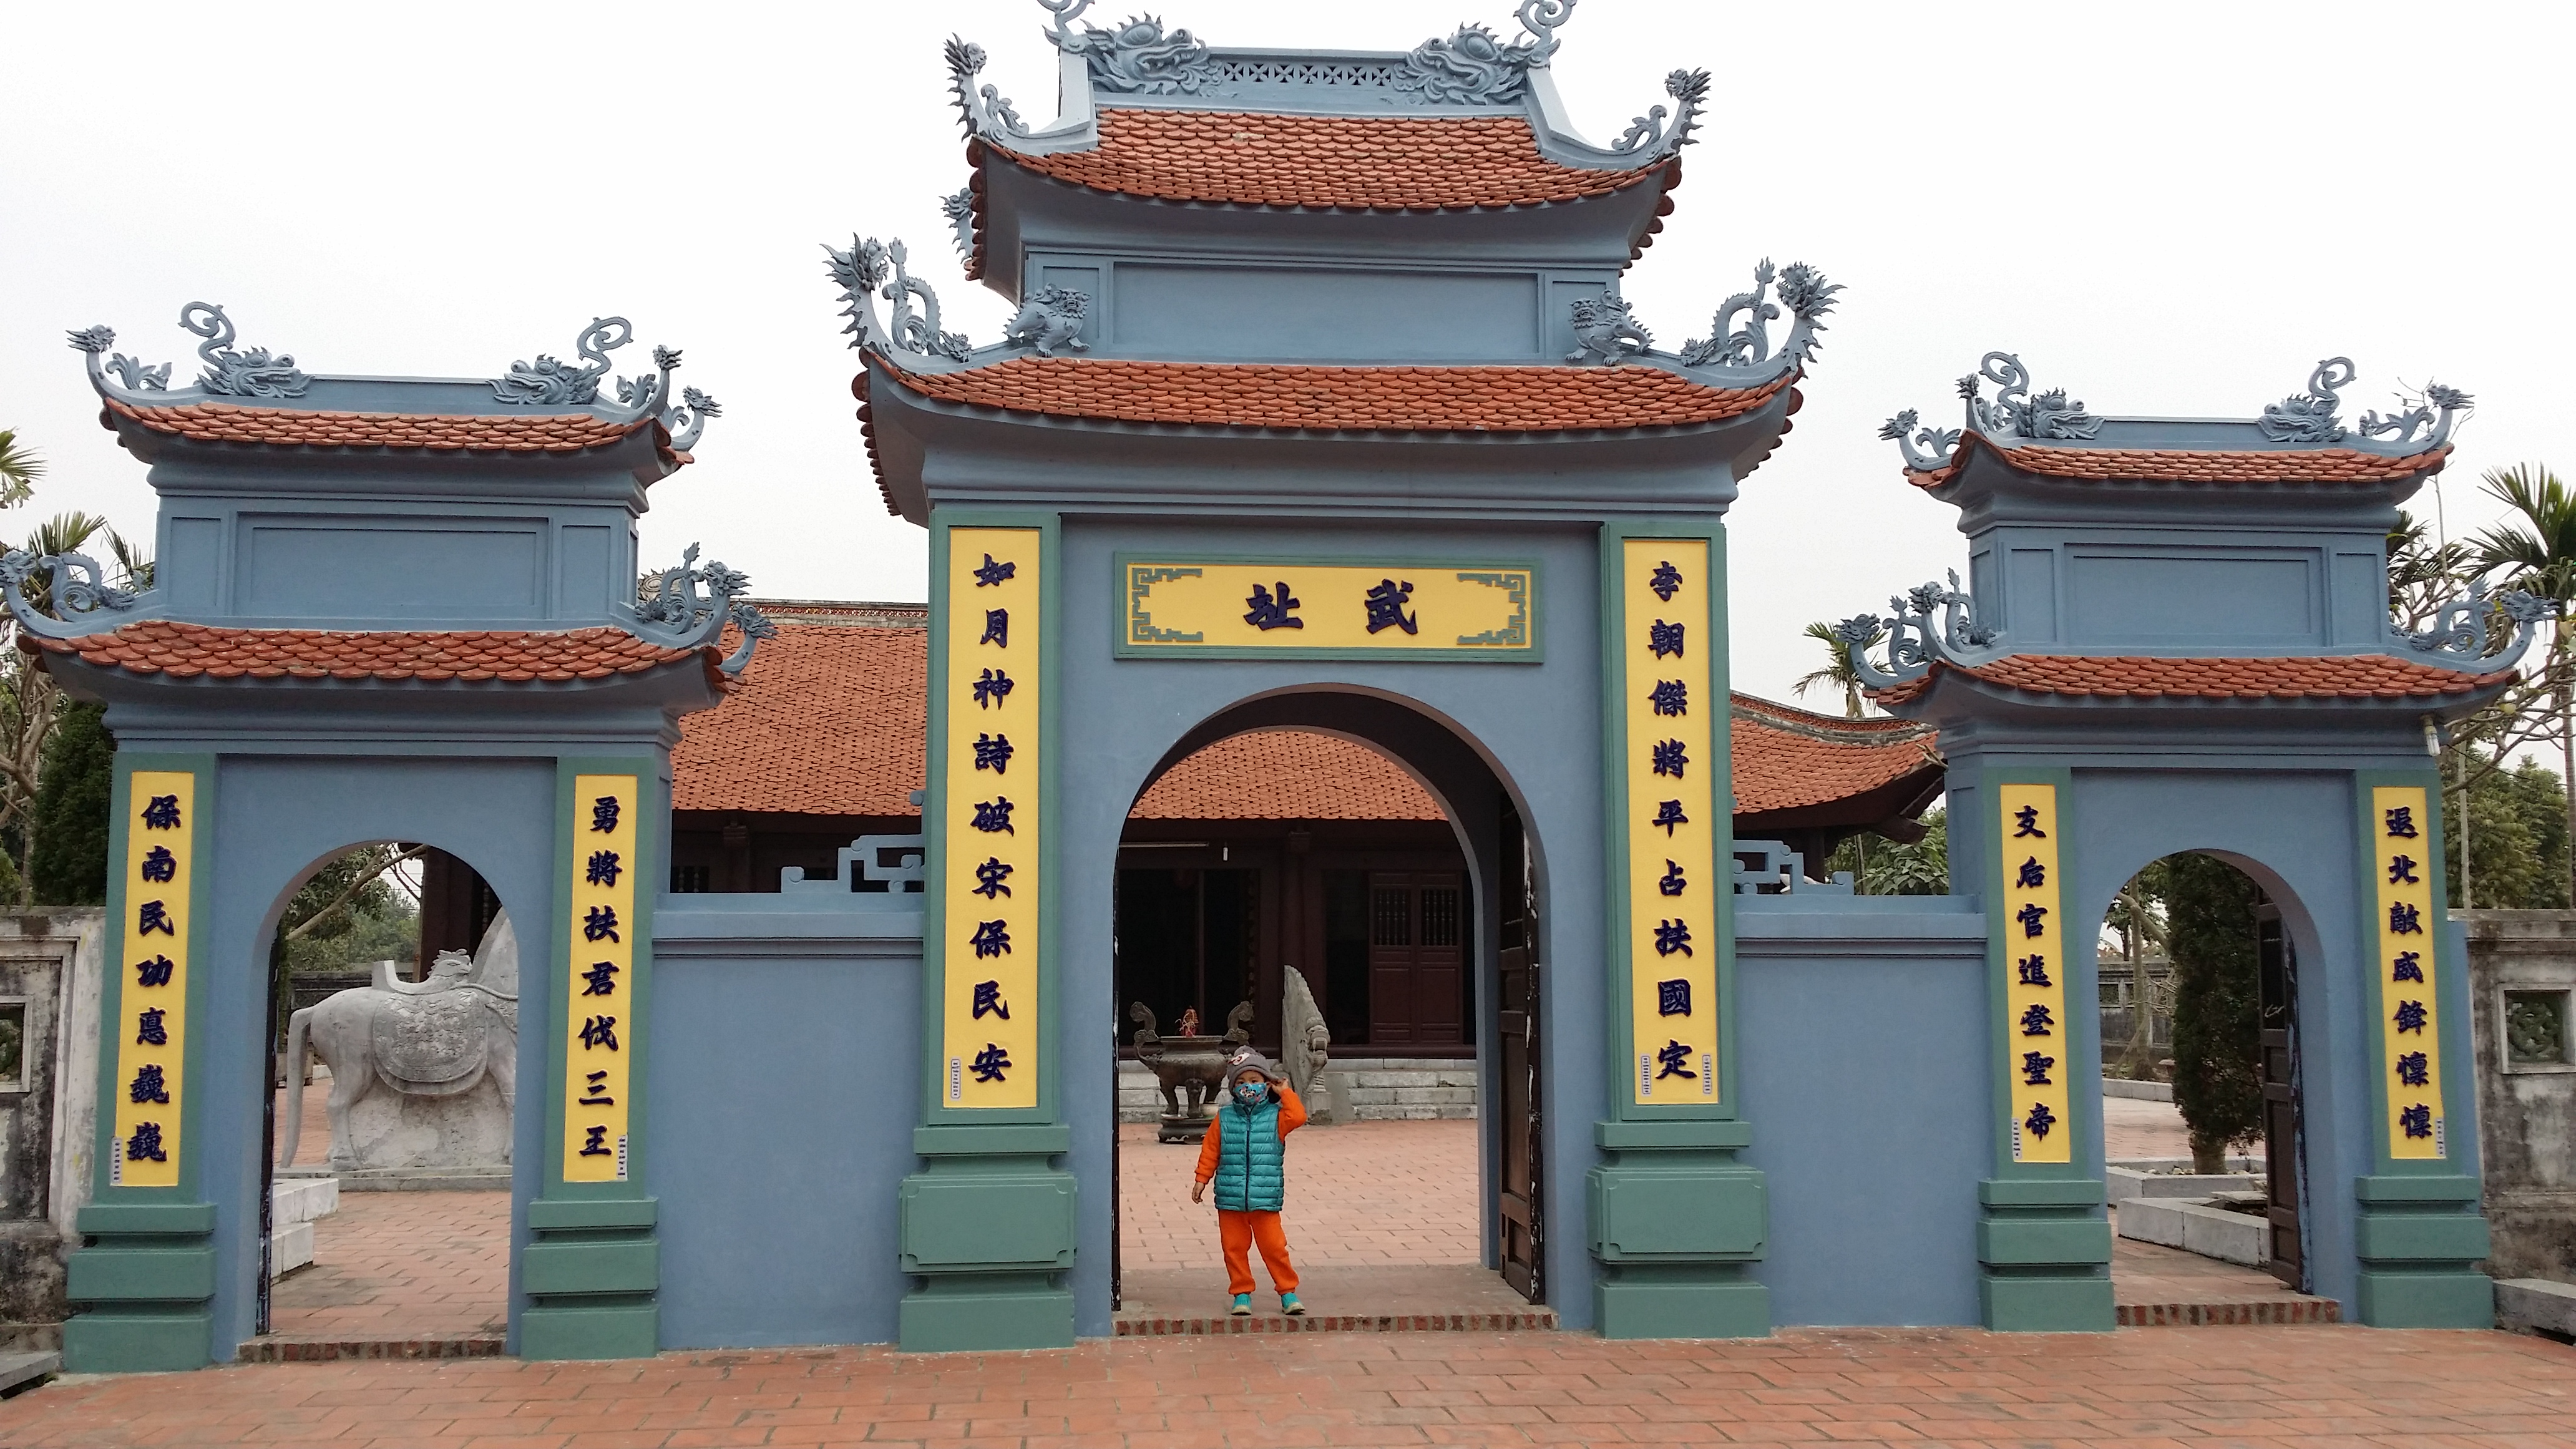
user: text: Dựa vào chữ viết trên bảng hiệu trung tâm, tên gọi của công trình này là gì?
assistant: text: Công trình này là Võ Miếu, một địa điểm lịch sử nổi tiếng tại Bắc Ninh.

user: text: Võ Miếu thường được xây dựng để tôn vinh và thờ cúng những đối tượng nào?
assistant: text: Võ Miếu thường được xây dựng để tôn vinh và thờ cúng các vị danh tướng, anh hùng quân sự và những người có công lớn trong sự nghiệp bảo vệ đất nước. Các Võ Miếu nổi tiếng khác ở Việt Nam có thể kể đến Võ Thánh Miếu ở Huế.

user: text: Mô tả vị trí của đứa trẻ và bức tượng lớn bên trong cổng phụ, đồng thời nêu nhận định về bối cảnh thời tiết hoặc điều kiện chụp ảnh.
assistant: text: Đứa trẻ đang đứng ở cổng vòm chính giữa, trong khi một bức tượng voi lớn bằng đá có thể nhìn thấy qua cổng vòm bên trái. Công trình trong ảnh là Đền Đô (còn gọi là đền Lý Bát Đế) ở Bắc Ninh. Thời tiết có vẻ u ám hoặc nhiều mây, không có ánh nắng mặt trời gay gắt.